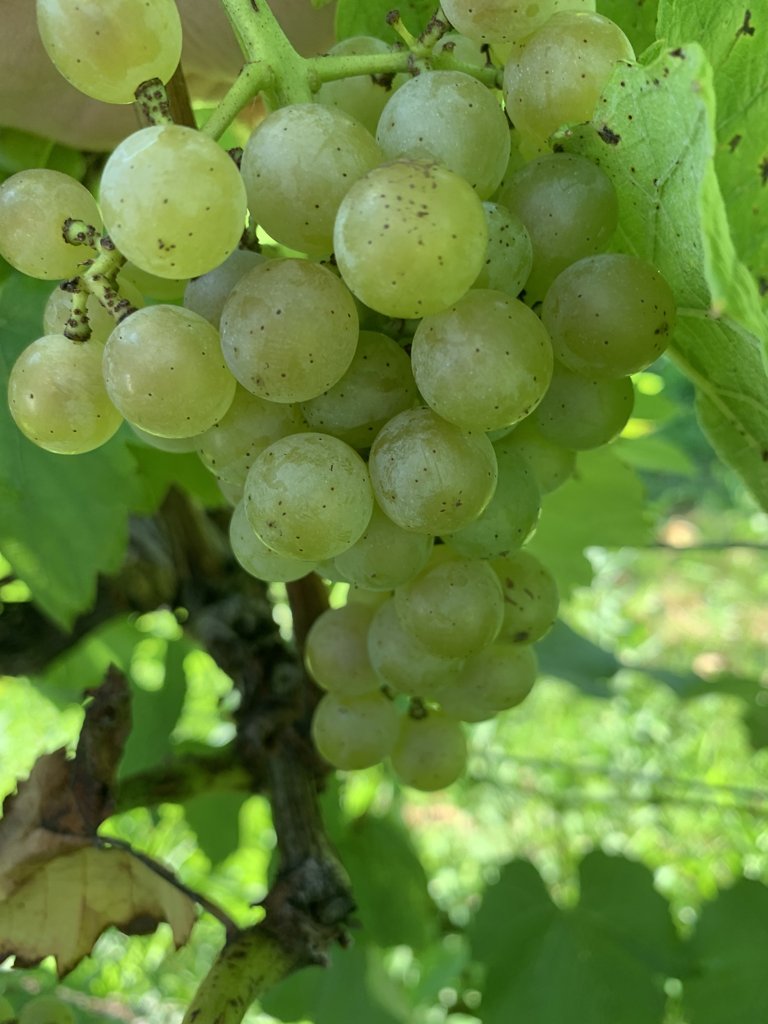
Berries visible: 42
Grape clusters: 1